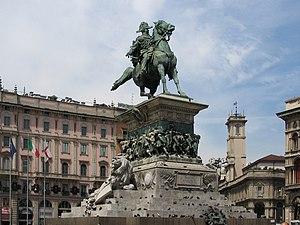
Cet article recense les statues équestres en Italie.